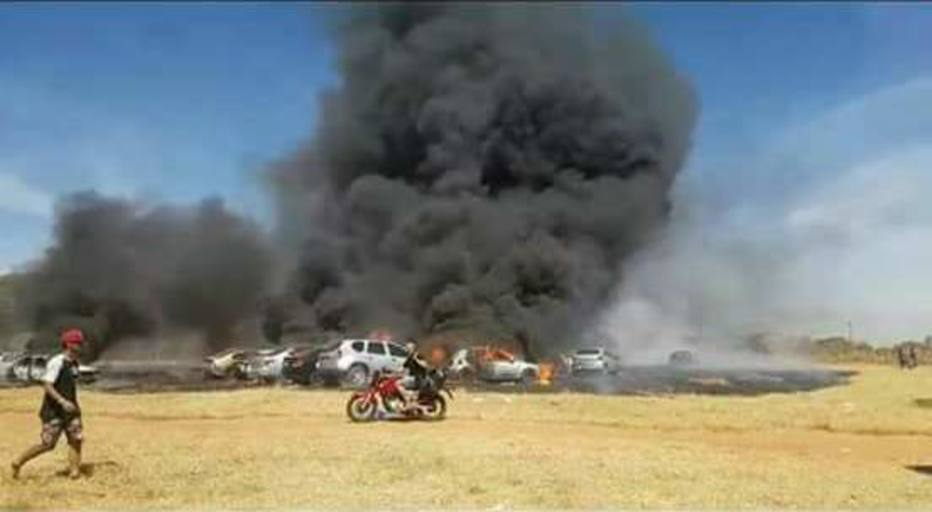
Fire: yes
Smoke: yes